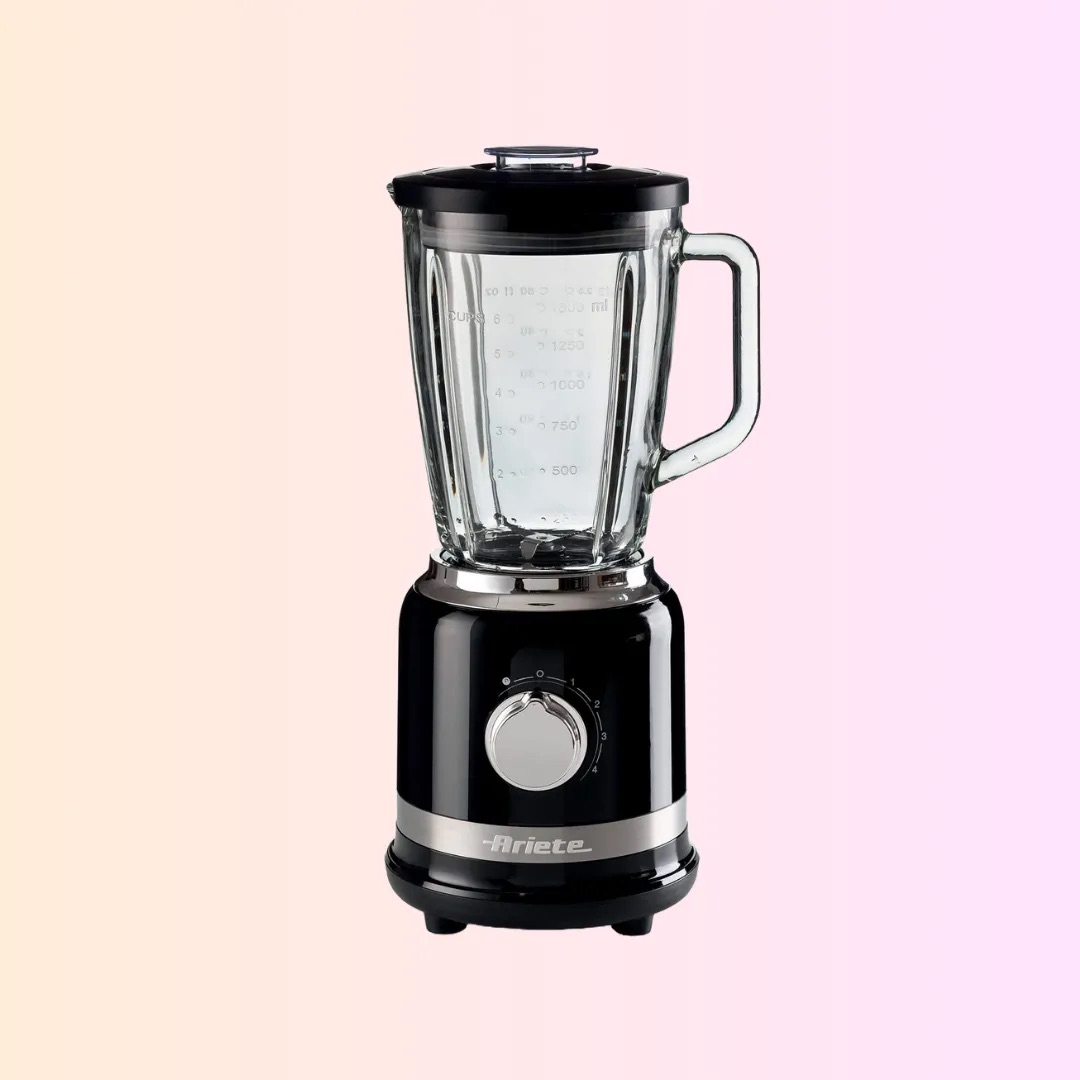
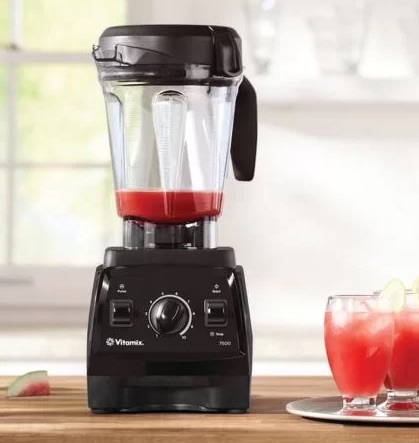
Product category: items_blender
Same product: no